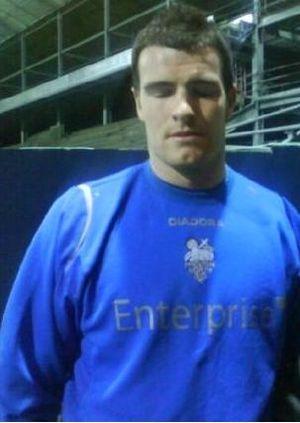
Andrew Michael Lonergan, né le 19 octobre 1983 à Preston, est un footballeur anglais.